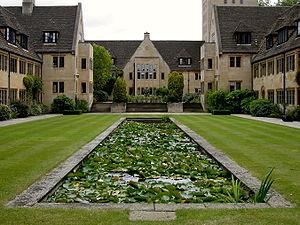
Nuffield College est l'un des collèges constituants de l'université d'Oxford. C'est un collège spécialisé dans les sciences sociales et plus particulièrement l'économie, la sociologie et les sciences politiques.